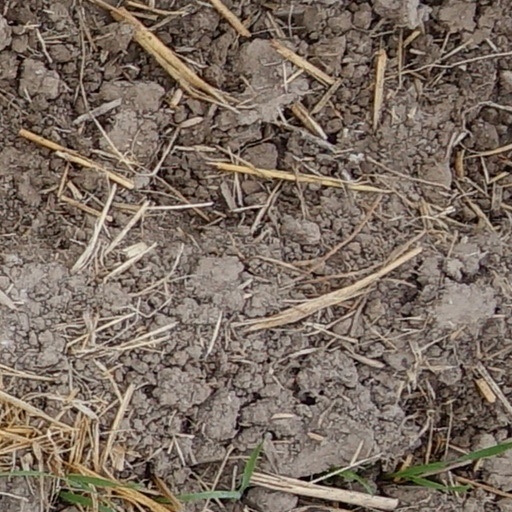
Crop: wheat